Robert William Elliston

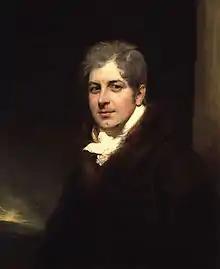
Robert William Elliston, by George Henry Harlow

He was born in London, the son of a watchmaker. He was educated at St Paul's School, but ran away from home and made his first appearance on the stage as Tressel in "Richard III" at the Old Orchard Street Theatre in Bath in 1791. There he was later seen as Romeo, and in other leading parts, both comic and tragic, and he repeated his successes in London from 1796. In the same year he married Elizabeth, the sister of Mary Ann Rundall, and they would in time have ten children.